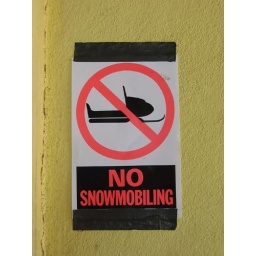
This sign was posted prominently in the military base in Kenema.